Automotive air conditioning

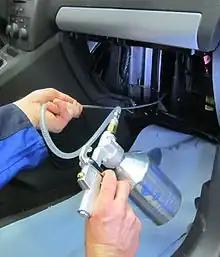
Vehicle A/C cleaning.

The necessity of hygienic cleaning of ventilation systems in vehicles at regular intervals is not only logically understandable, but is also described by the technical guideline and standard VDI 6032 of the Association of German Engineers. Particles such as Dust, (animal) hair and/or fungal growth, dander, etc. and remain on the pollen filter shaft and the surrounding walls. The air conditioner quickly becomes a dirt and germ spinner. Merely replacing the air filter of an HVAC system as part of the inspection is not enough. The pollen filter box must be cleaned professionally and the air conditioning system evaporator must be flushed hygienically and effectively with cleaners without fragrances (allergy triggers) every 24 months at the latest. With a professional air conditioning system cleaning according to the current state of the art, mould, germs, bacteria and other odor-forming substances or deposits are literally washed away at the point of origin. This is the only way to ensure the required indoor air hygiene in the vehicle. The choice of approved cleaning agents and methods is also crucial here. These were also clearly described by the VDI in the 6032 standard for cleaning air conditioning systems. With this method, the air conditioning evaporator is completely flushed with a cleaning liquid introduced through a probe. The evaporator is then as clean as a new component and completely free of deposits or substances that form a culture medium. Only the combination of mechanical cleaning and a cleaning agent ensures working results. Meanwhile, both the driver and all passengers are exposed to an invisible health risk. "In order to achieve a supply air quality that is conducive to health, the AC system must be .. professionally .. cleaned at regular intervals.“